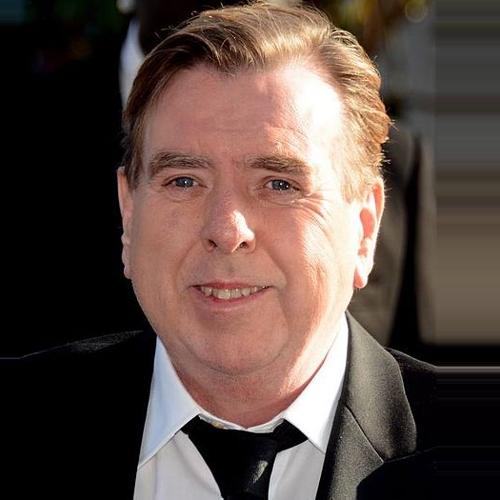
Age: 56